Güell Pavilions

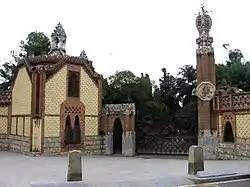
The gatehouse.

The so-called Pavellons Güell, or Güell Pavilions, is a complex of buildings in the neighborhood of Pedralbes, Barcelona, by the Catalan Modernist architect Antoni Gaudí, built between 1884 and 1887.